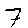
Label: 7